Feast of the Rosary

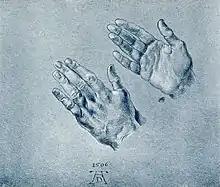
Preparatory drawing. "Hands of Maximilian". In "Feast of the Rosary", Dürer shifted the hands closer together, so that his left hand overlapped his right palm.

The work was initially commissioned by Jakob Fugger, an intermediary between emperor Maximilian I and Pope Julius II, during the painter's stay as the banker's guest in Augsburg, though it was produced whilst the painter was in Venice.